Zou people

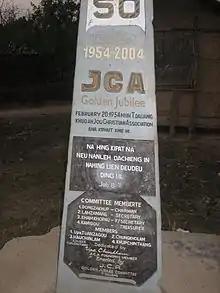
JCA jubilee monument at Daizang village

The pagan "Sakhua" religion was under direct assault in Southern Manipur with the establishment of NEIG Mission at Old Churachand (Mission Compound) in 1930. The Vaiphei, Hmar, Paite and Thadou tribes were among the earliest advocates of Christian conversion. Along with the Simte, the Zou tribe was slow in responding to new ideas ushered in by the Christian mission. Perhaps due to their anti-colonial legacy, the Zous became the last bastion of pagan "Sakhua" in the area. Though cultural rootedness has its own merits, it was a setback for modernization. By the 1950s, there were a handful of Christian converts among the Zous too. But the Zou converts were disorganised and scattered. The new Zou Christian converts joined different dialectal groups, especially the Paite and Thado Christian groups. Among the intelligent sections of the Zou, there was a strong desire to stem the tide of this social crisis. Their solution was to embrace the local Church Movement by preserving the unity of the Zou community ironically through mass conversion.